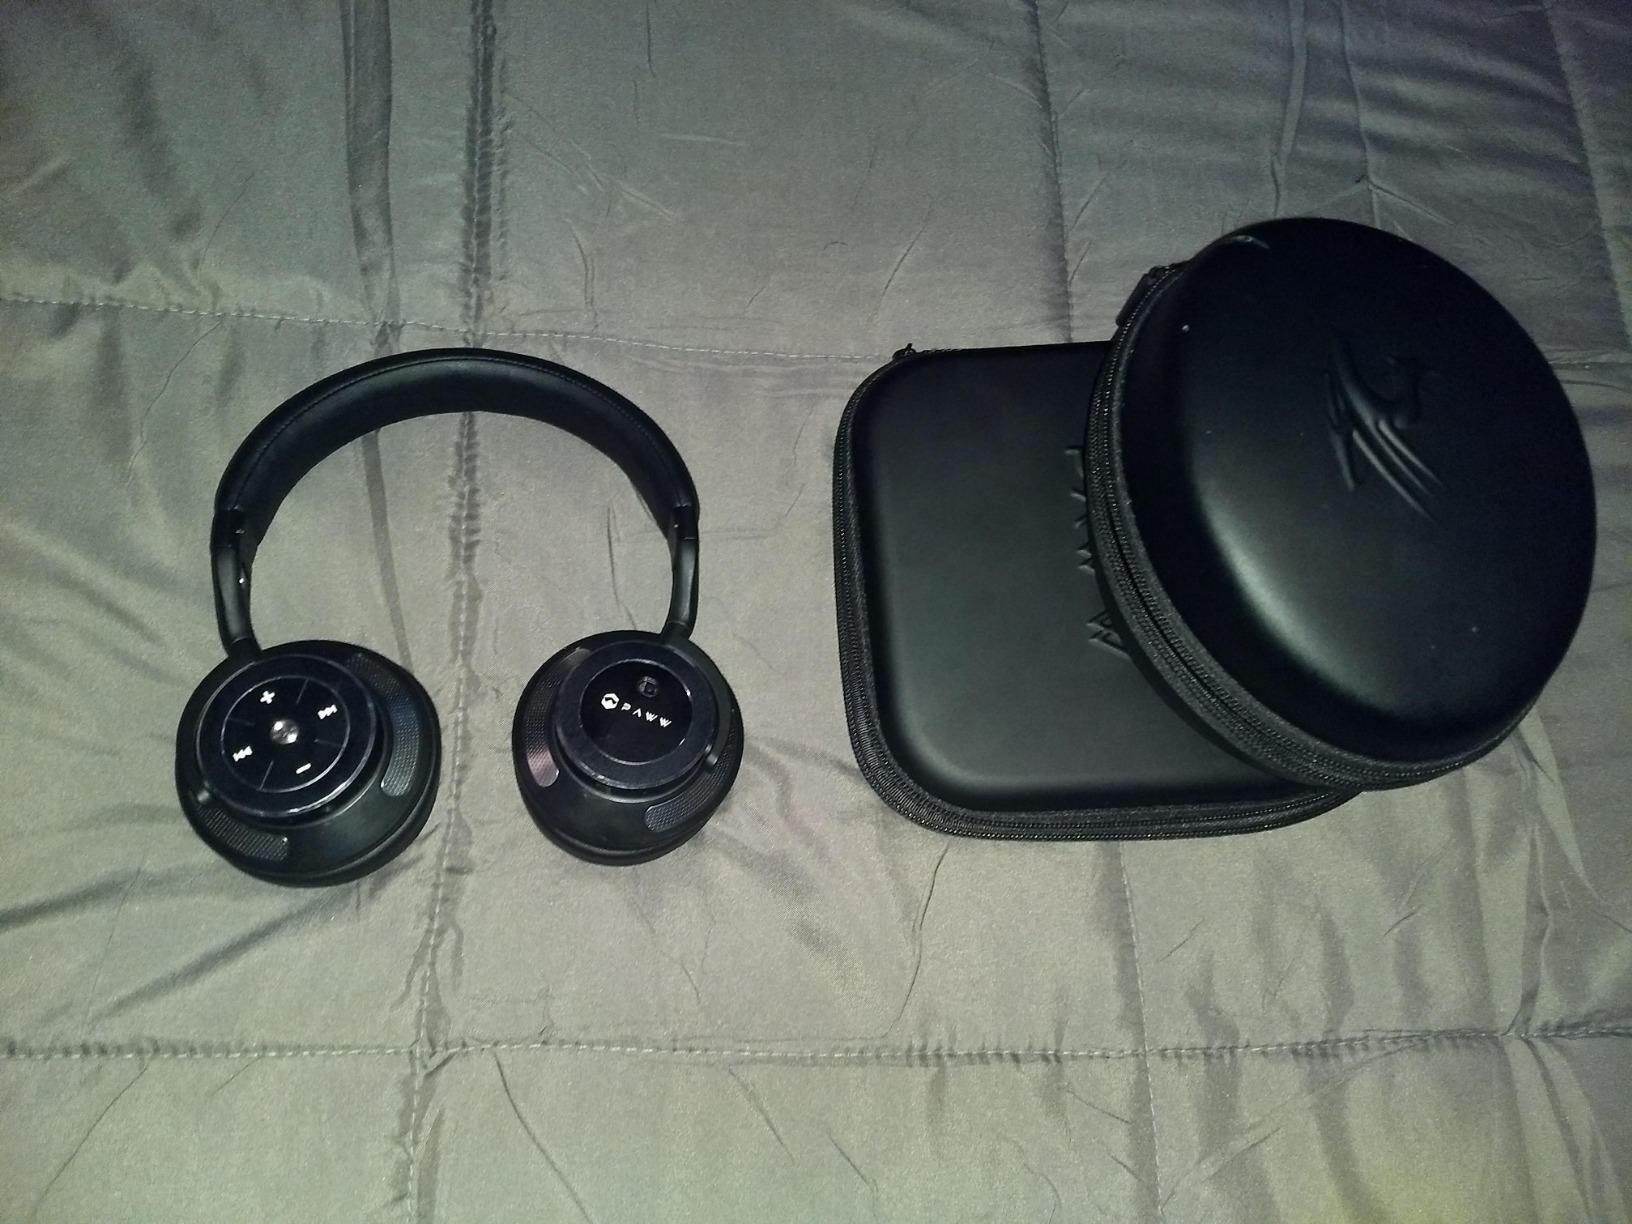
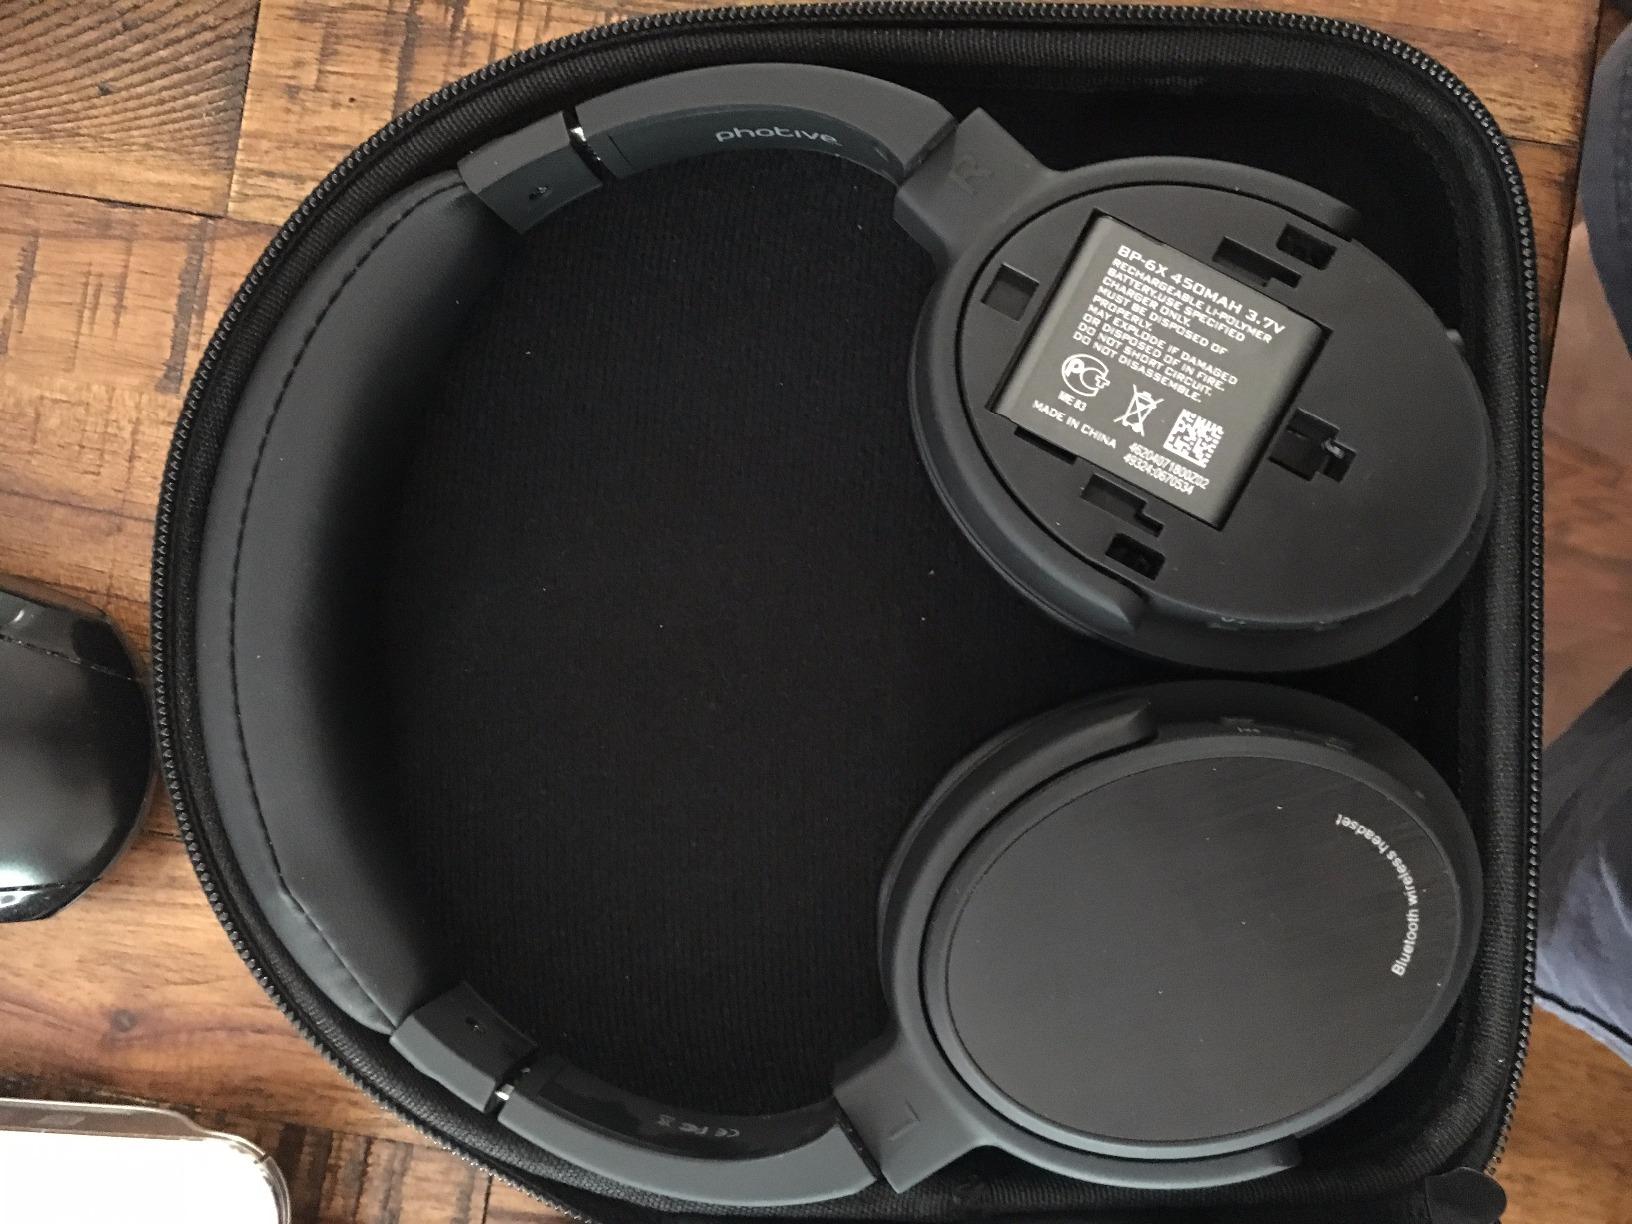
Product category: headphones
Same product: no